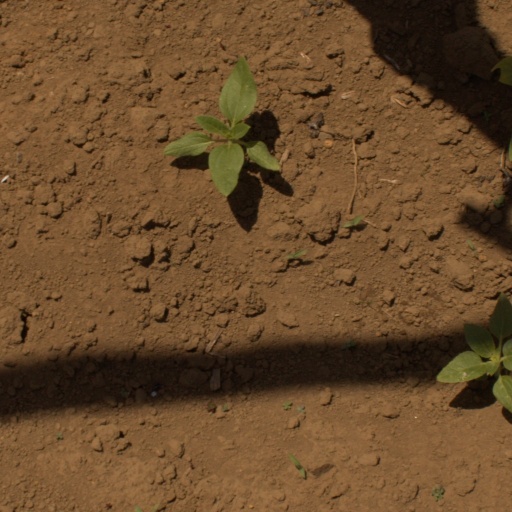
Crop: Jerusalem artichoke